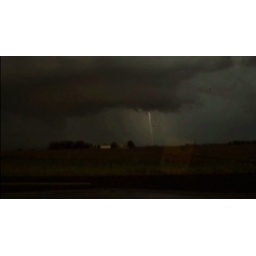
Funnel cloud lowering from wall cloud over Northern Ankeny.